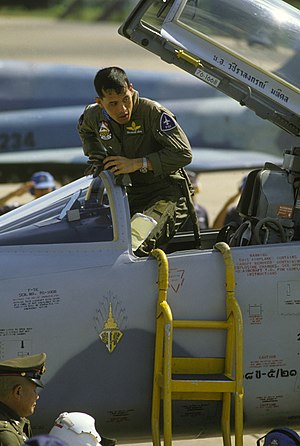
Vajiralongkorn / Liv / Tidligt liv og uddannelse
Prins Vajiralongkorn på vej ud af cockpittet på et Northrop F-5E Tiger II jagerfly under træning i USA, 1985.
Kong Vajiralongkorn, Rama X af Thailand, regenttitel Phra Wachira Klao Chao Yu Hua, søn af afdøde kong Bhumibol Adulyadej, er Thailands officielle konge fra 1. december 2016.